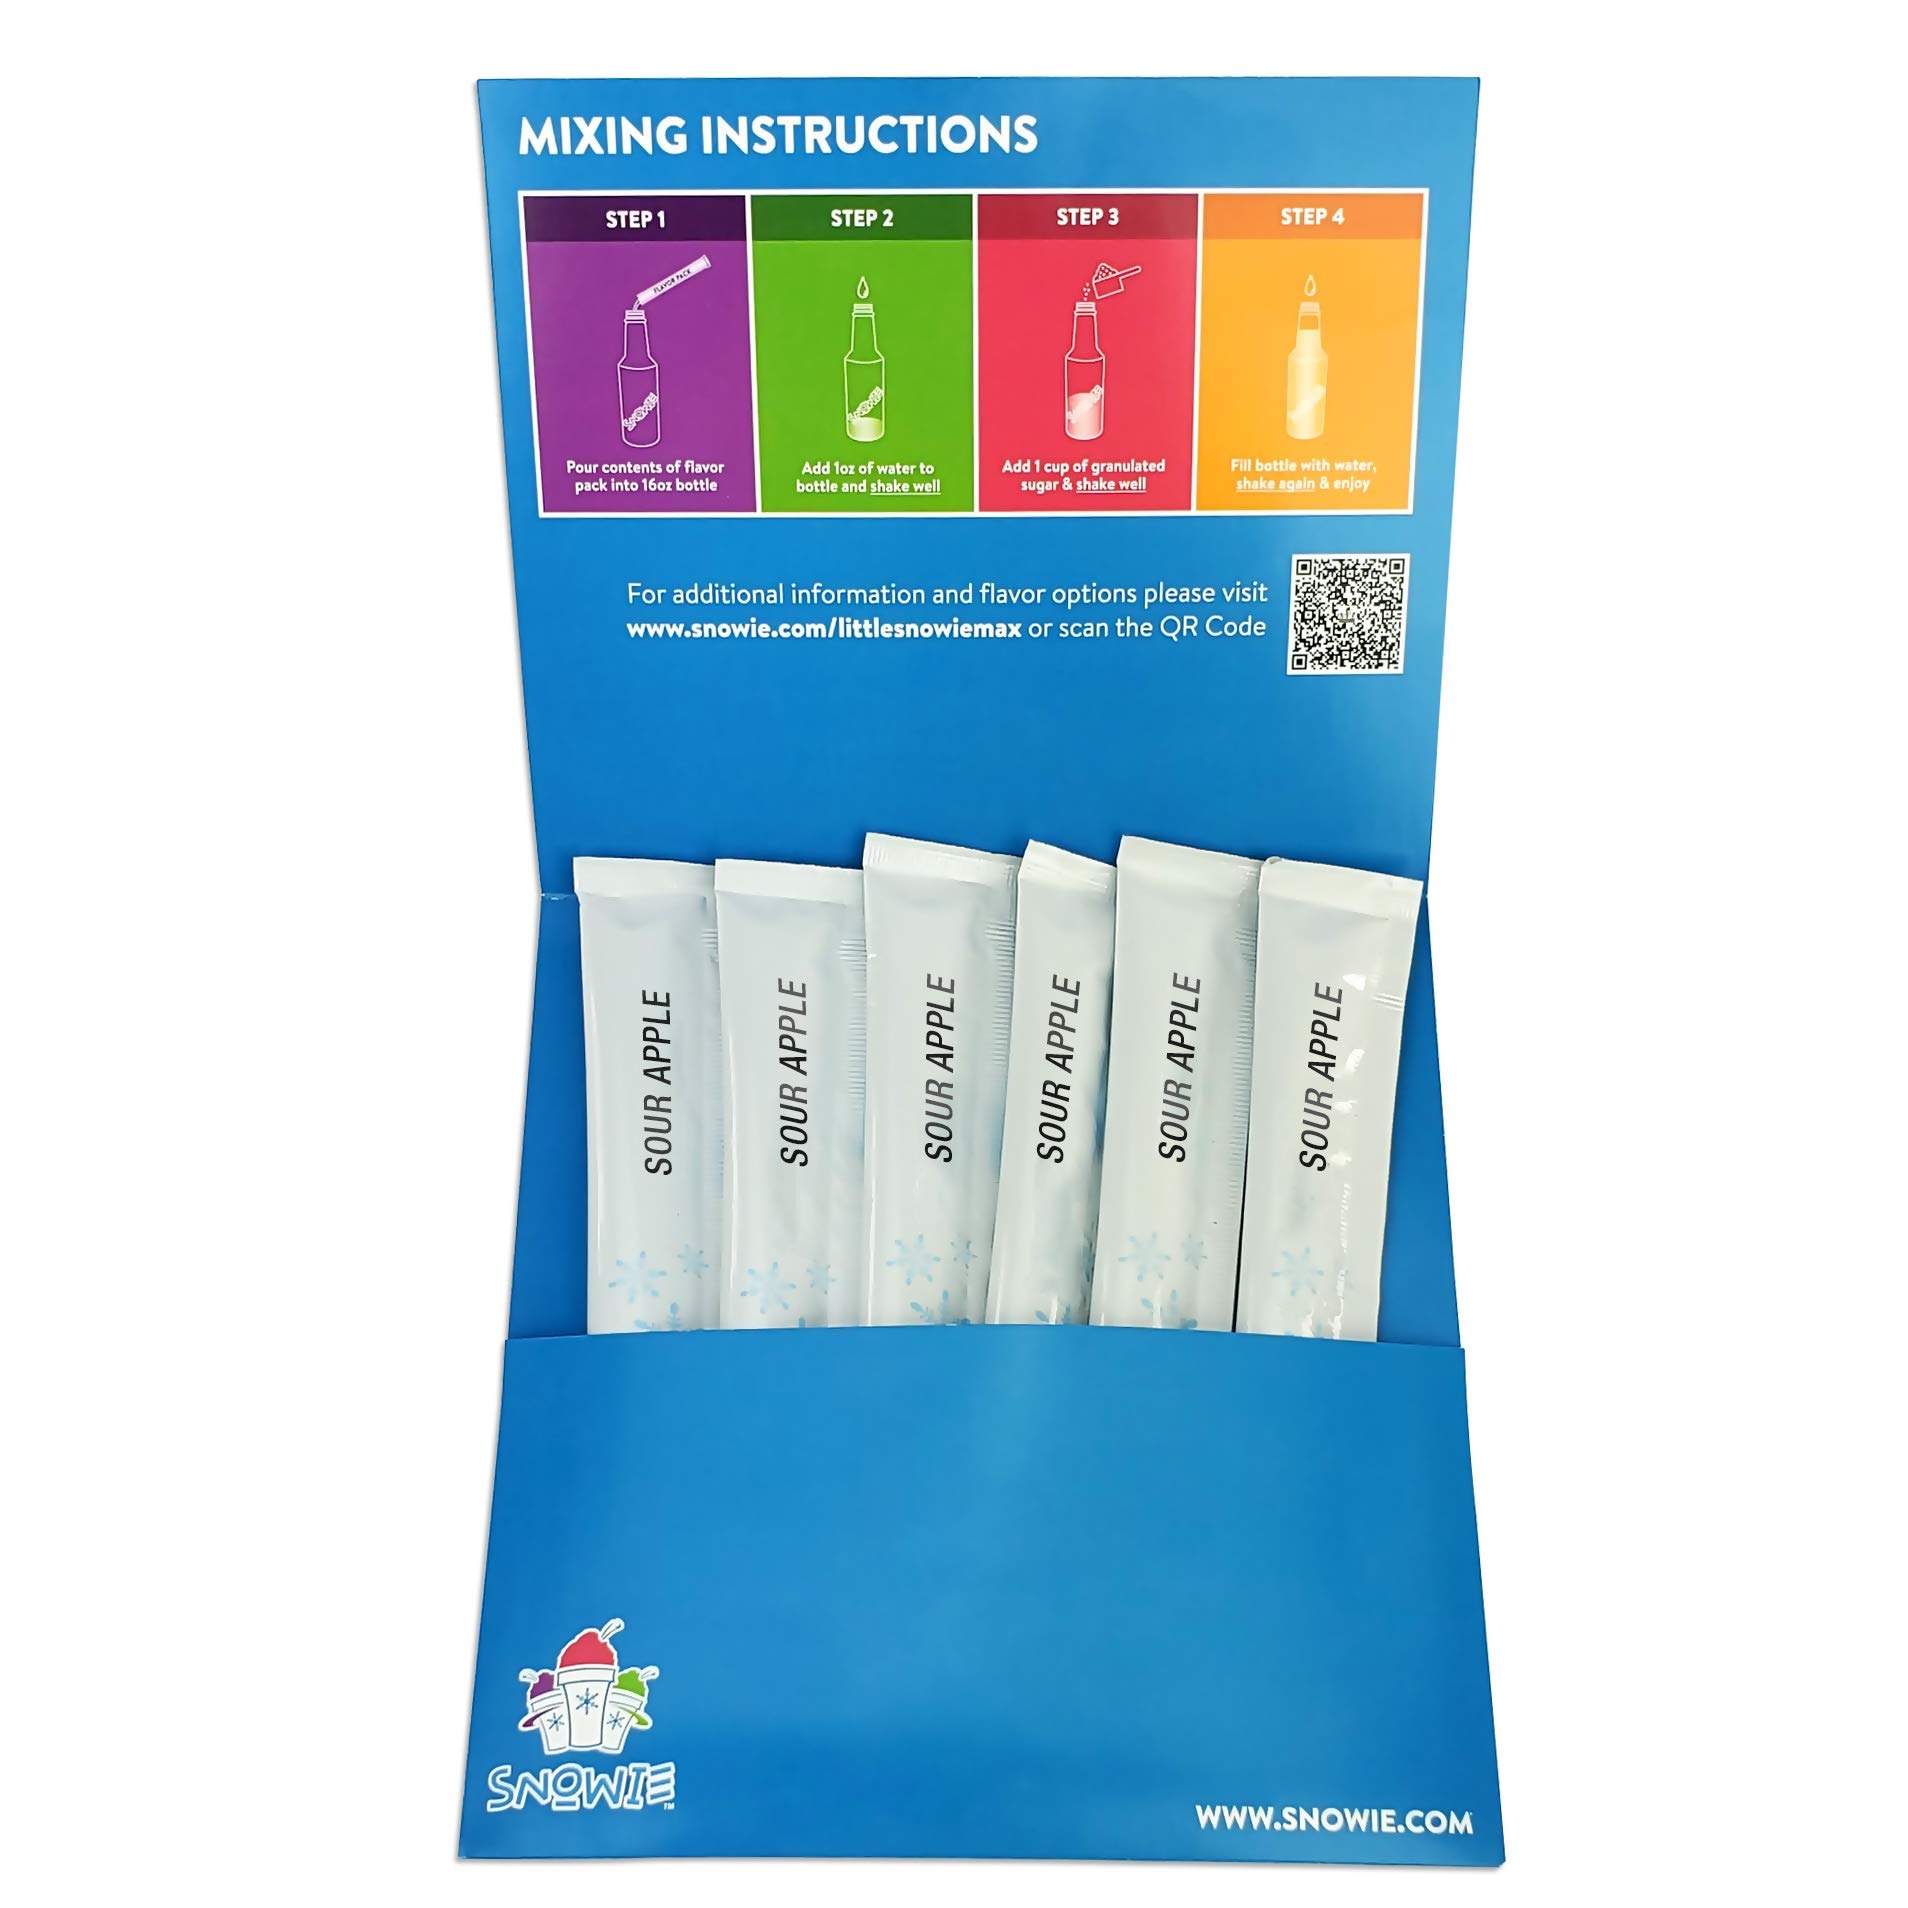
Item Name: SNOWIE - Original Flavor Powders, Just Add Water & Sugar Shaved Ice Flavor Syrup (Sour Apple)
Bullet Point 1: 🍧SNOWIE SHAVED ICE: Our commitment to bringing you the best flavors goes beyond taste. Our Shaved Ice Snow Cone Flavor powders are economical and easy to use.
Bullet Point 2: ⛄FLAVOR POWDERS - simply the most efficient way to store and ship Snowie’s Original and Natural Shaved Ice Snow Cone Flavors! Get all the delicious flavor and quality you expect from the snow cone brand you know and trust without paying to ship heavy, expensive water! With the advent of new packaging design, powders have become an amazing way to store, ship, and mix anything with many more advantages.
Bullet Point 3: ❄️ SHELF STABLE WITHOUT REFRIGERATION - Just like our liquid line, you can purchase your favorite Snowie Naturals. Once mixed according to the instructions, they are the same shaved ice snow cone syrups you have always received from Snowie; the powders give you all the benefits and none of the drawbacks! Shelf stable for a year without refrigeration.
Bullet Point 4: ✔️EASY TO USE - Each flavor pack is made small enough that you can stick it through the mouth of nearly any bottle, keeping the mixing process precise and clean. Each packet will make one pint of flavor. If you need to make a quart, simply add two packets to your quart bottle, add sugar and water, and pour onto freshly shaved ice for the perfect snow cone.
Bullet Point 5: 👍 CUSTOMER SATISFACTION: Snowie has been committed to the shaved ice industry for over 35 years bringing the highest quality ice shavers and flavors to your communities and homes. If for any reason you aren’t completely satisfied, rest assured that you will be taken care of!
Product Description: The Snowie products have made many a hero out of mom, dad, grandma or grandpa; and the kid inside all of us will always loves the sweet and sugary blast of nostalgia that comes in a cup of refreshing shaved ice on a hot Summer day. However, we also love to hear of the many delicious desserts our customers are creating with it as well! From mixed frozen drinks like margaritas, pina colada's, and strawberry daiquiri's, to Korean Bingsu, Frozen Lemonade and Cold Brew Coffee, Little Snowie gets the job done like no other home ice shaver on the planet. With the Little Snowie Premium Home Ice Shaver, plus a little creativity, you'll have the best birthday, office, block, bbq, holiday or pool party desserts ever!
Value: 1.0
Unit: Count

Price: 26.73